Jawaharlal Nehru National Urban Renewal Mission

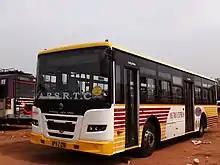
JNNURM city bus in Vijayawada

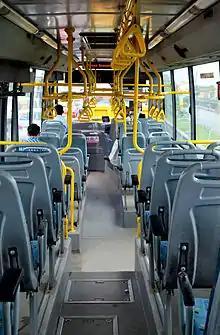
Interior of Low Floor Buses

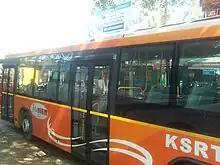
Low floor bus from JNNURM for Kochi and Thiruvananthapuram

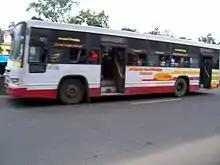
Semi-Low Floor (SLF) bus from JNNURM for Chennai, Coimbatore, Madurai cities & to Puducherry.

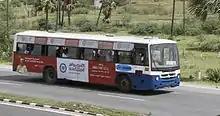
A commuter bus in Hyderabad that is procured as a part of JNNURM

As of 2012 Gujarat led the tally for the state level reforms, being the only state to have achieved all 10 reforms required by the mission. Five states have achieved 9 out of 10 reforms: Telangana, Andhra Pradesh, Maharashtra, Madhya Pradesh, Orissa and Uttar Pradesh. Public disclosure and community participation laws have initially progressed slowly, with only five states managing to enact them as part of the reform agenda as of 2009. However, as of 2012 community participation laws have been enacted by 22 out of 31 states, and public disclosure laws were enacted by 27 states. 20 states had decentralised the responsibility for water supply and sanitation from the state level to ULBs, and 19 had done so for city planning functions.